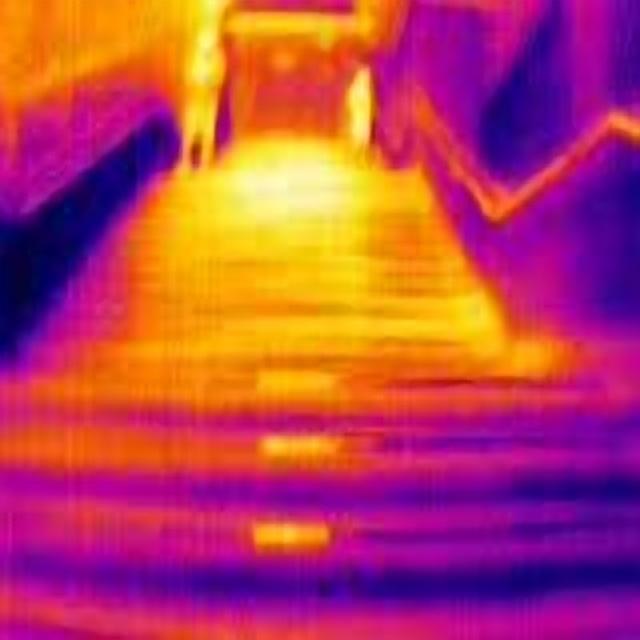
Detected objects:
label: person
label: person